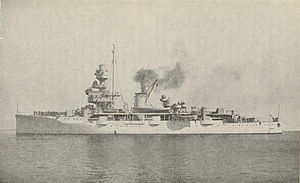
Niels Juel (artilleriskib)
Niels Juel i 1939. Ombygningen i 1935-36 betød, at der kom et nyt mærs med ildlederanlæg.
Niels Juel i 1939. Ombygningen i 1935-36 betød, at der kom et nyt mærs med ildlederanlæg.
Niels Juel var et dansk pansret krigsskib, oprindeligt betegnet som "orlogsskib" og fra 1932 som "artilleriskib". Navnet ses også stavet Niels Iuel. Skibet havde en lang byggeperiode, påvirket af forholdene under og efter 1. verdenskrig, og det færdige skib var markant forskelligt fra det oprindeligt planlagte. Niels Juel blev det sidste danske pansrede skib, og det var opkaldt efter søhelten Niels Juel.